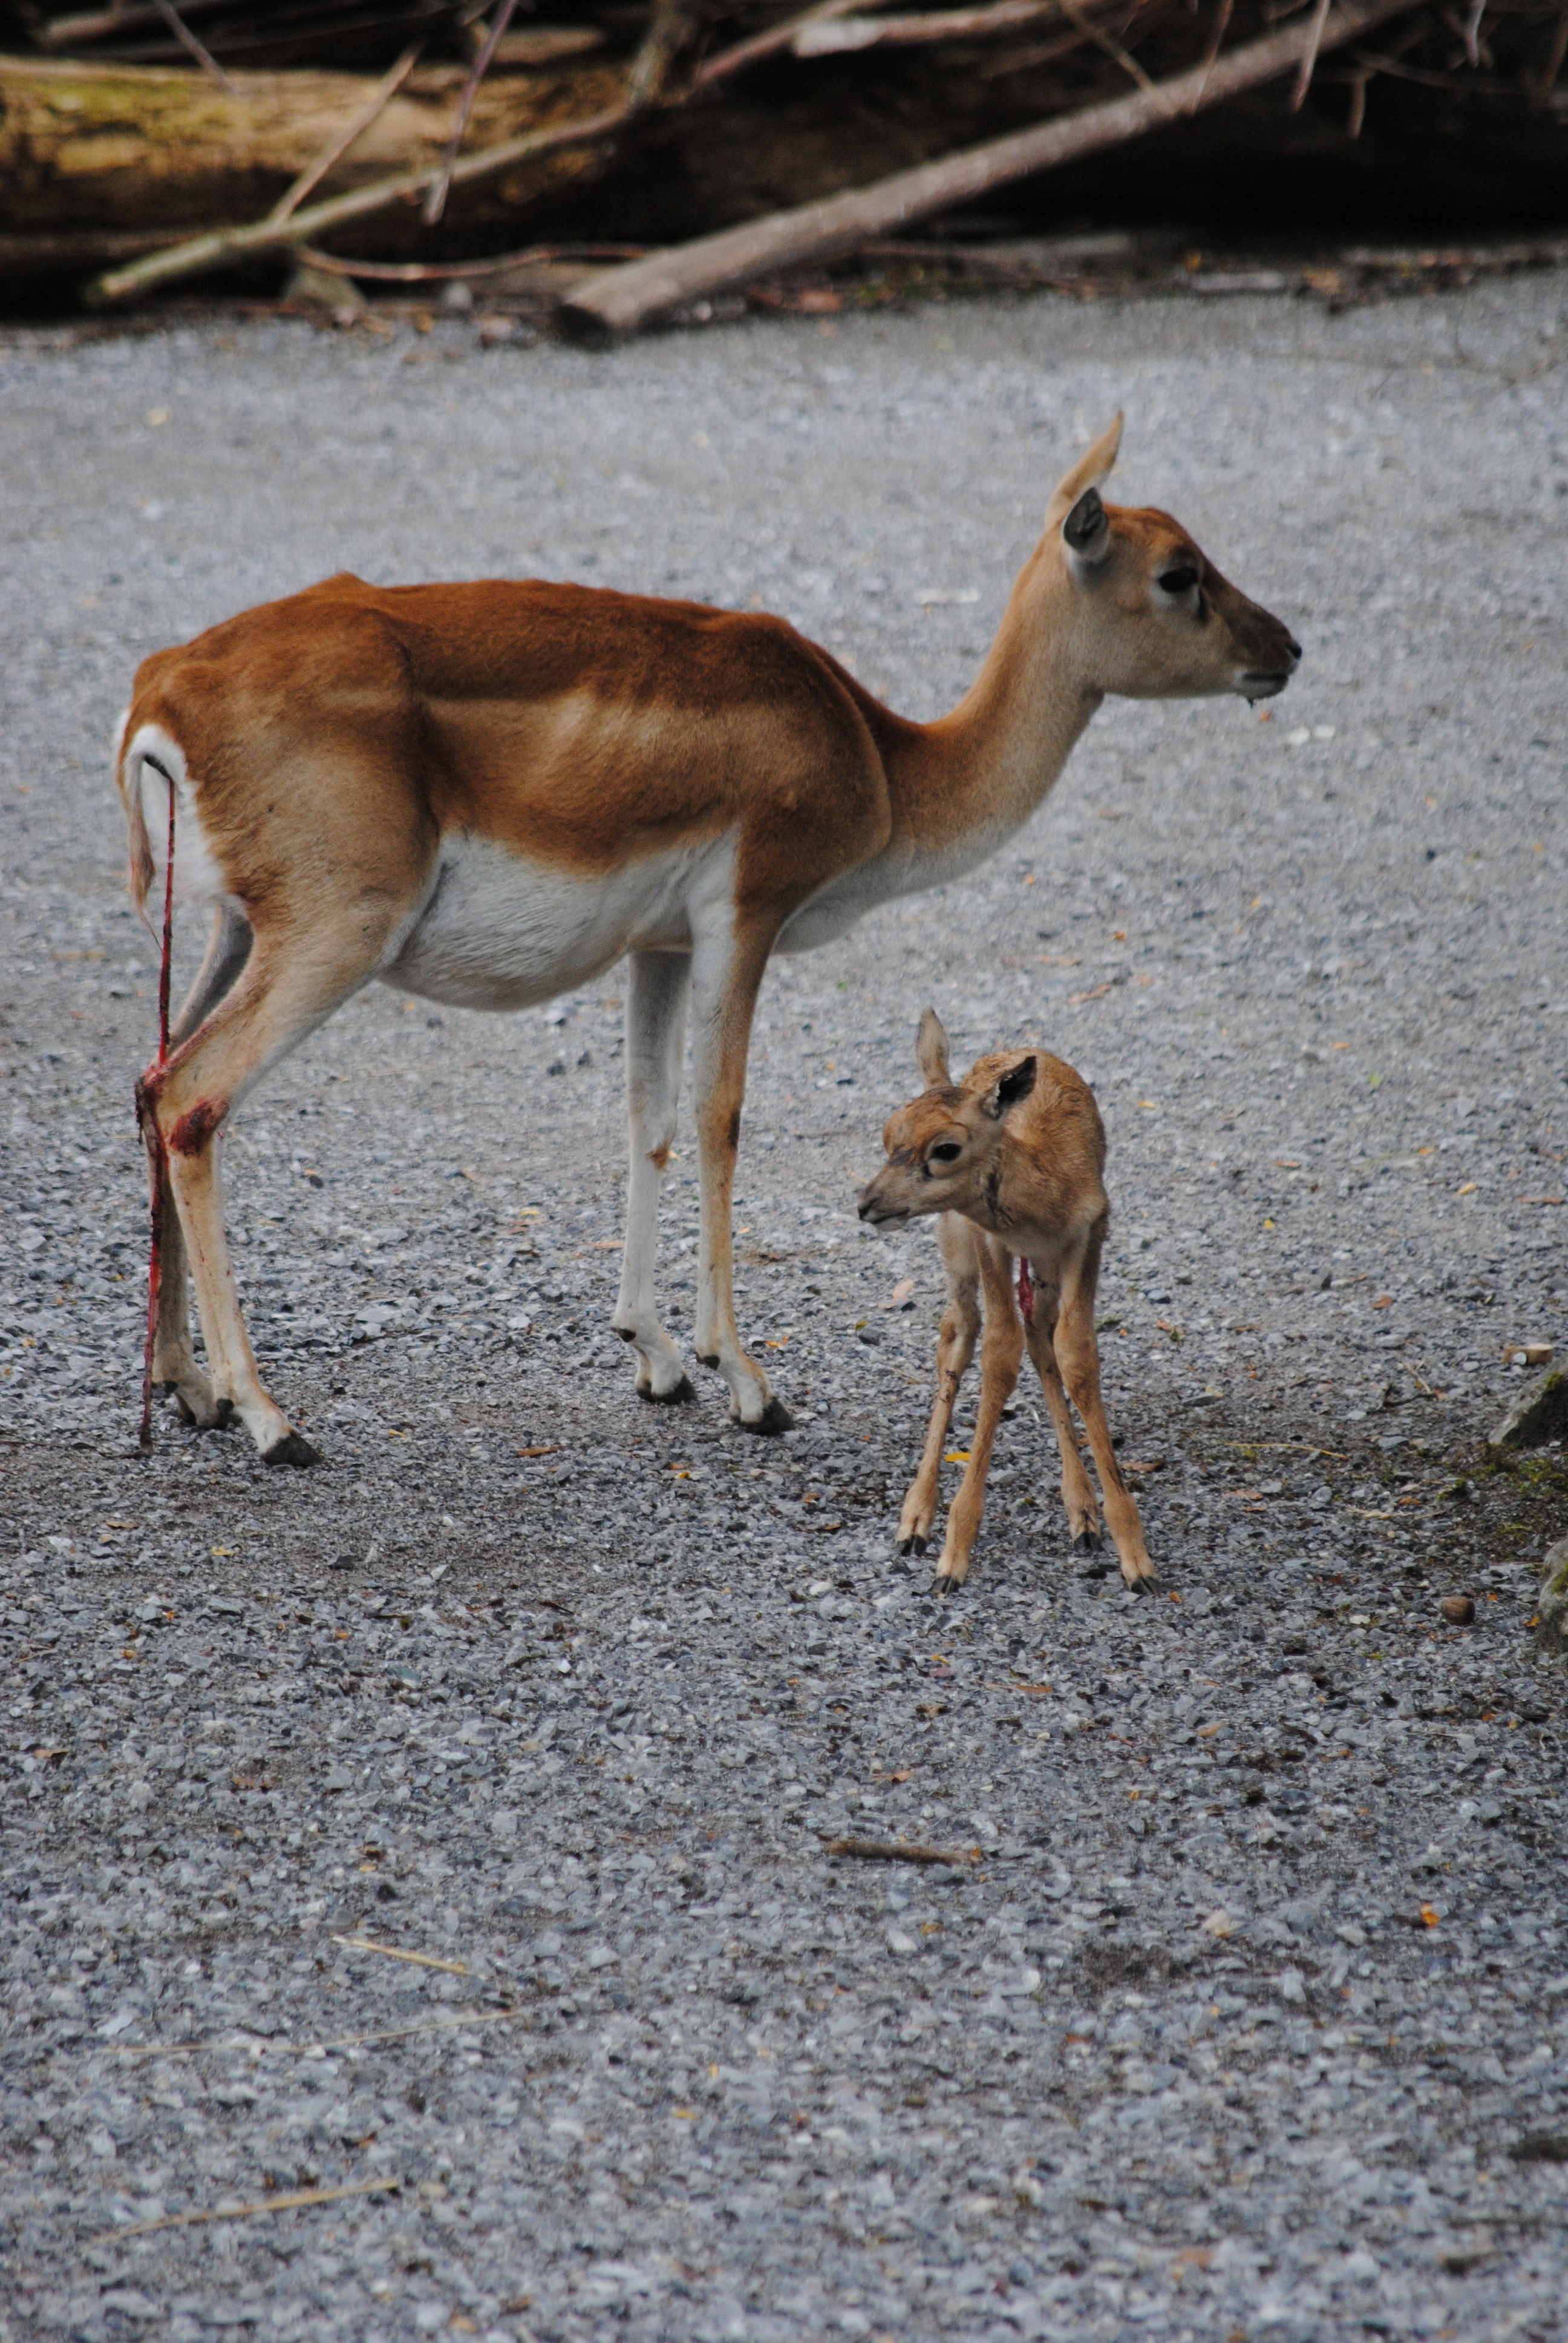
wildlife, deer, zoo, mammal, dam, fauna, fawn, antelope, gazelle, snout, zurich, impala, safari, birth, young animal, vicuna, organism, blackbuck, white tailed deer, springbok, terrestrial animal, umbilical cord